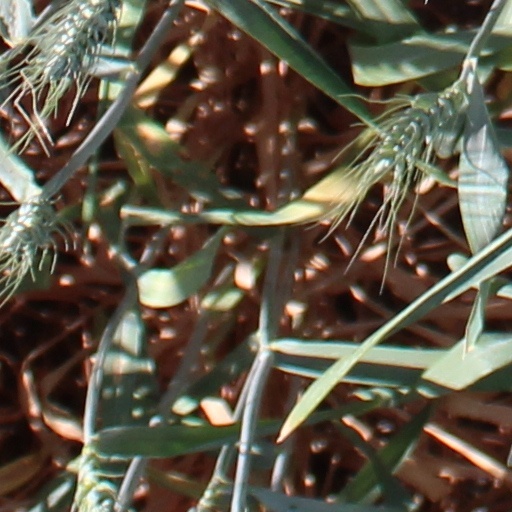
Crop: wheat